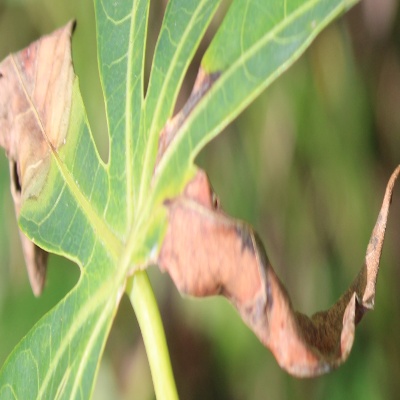
Crop: Cassava
Condition: bacterial blight